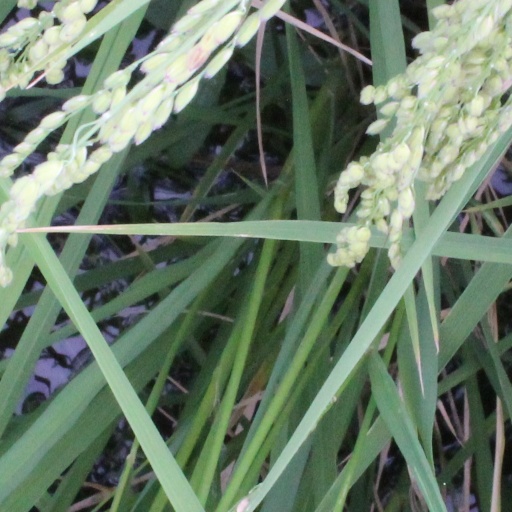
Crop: rice